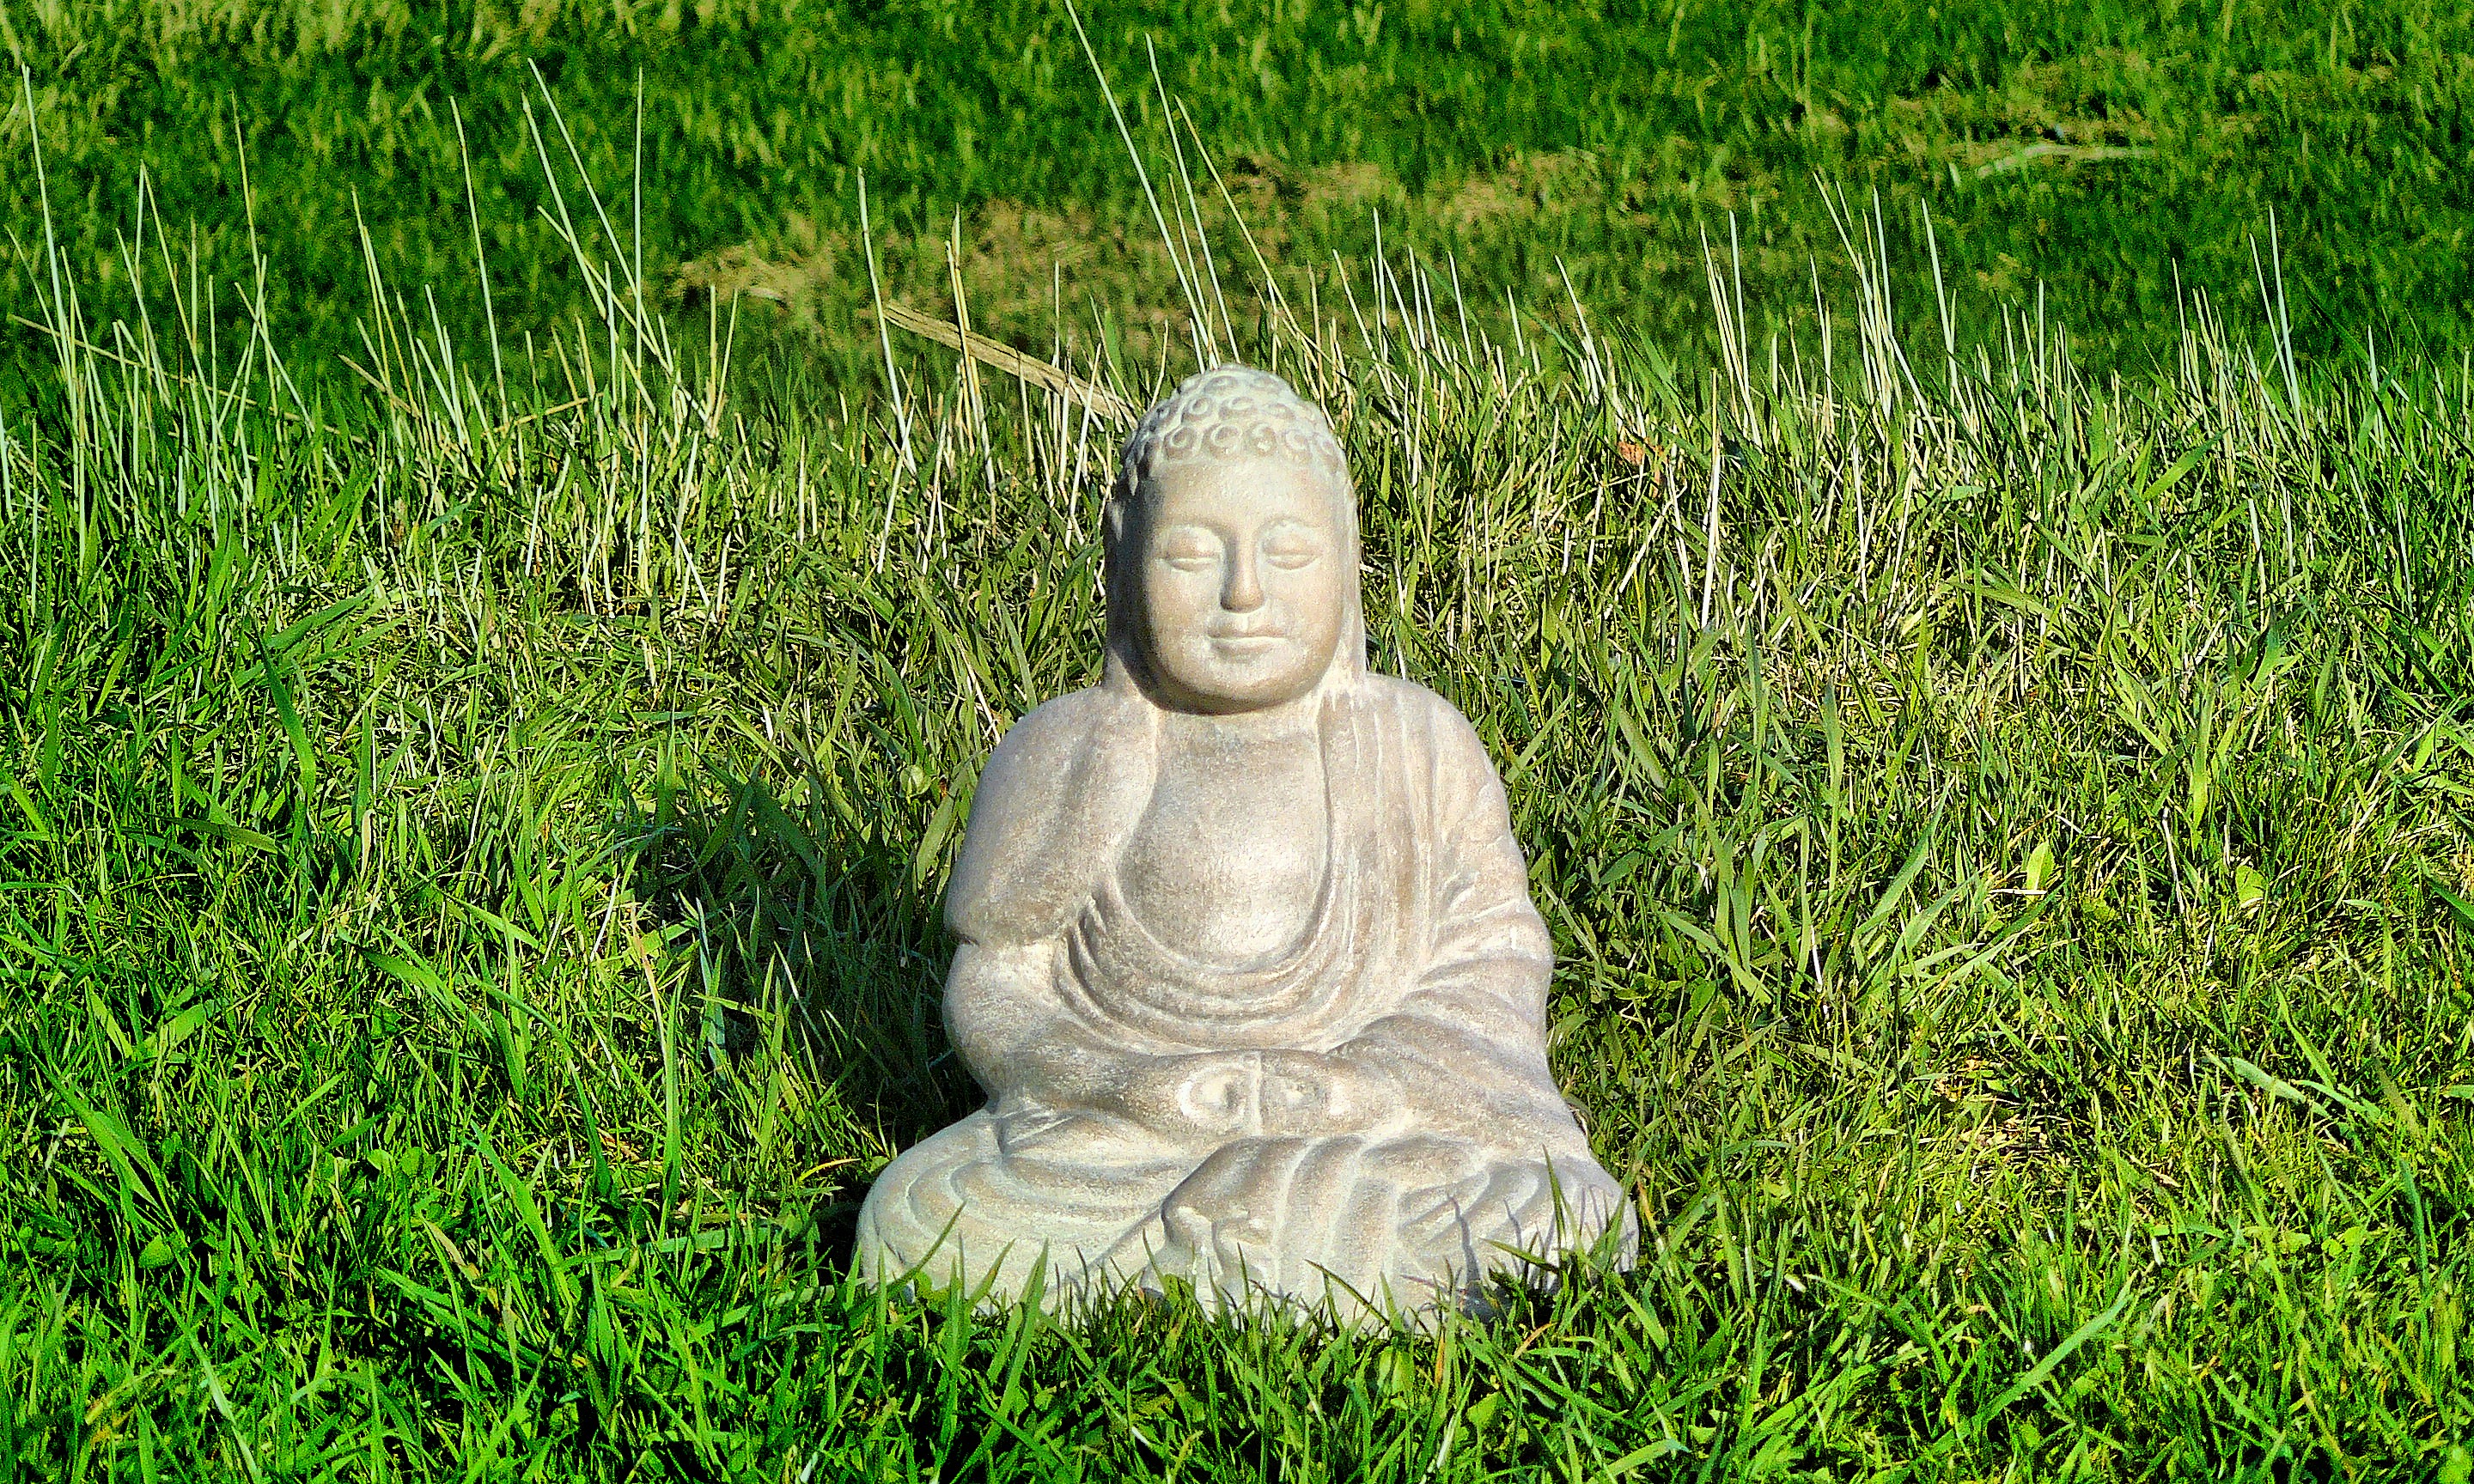
nature, grass, lawn, meadow, monument, statue, green, peaceful, sitting, peace, calm, zen, buddha, culture, beautiful, day, harmony, gautama buddha, human positions